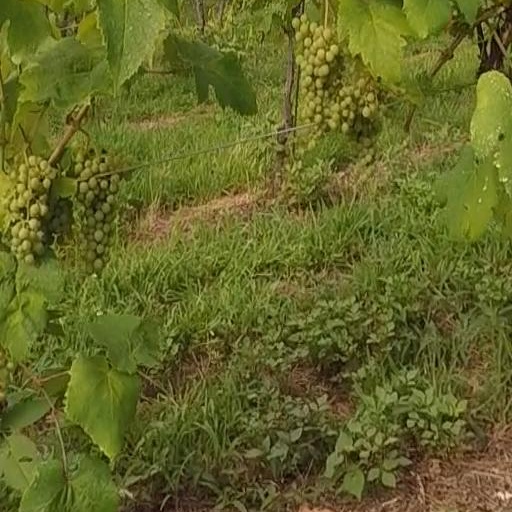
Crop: grape